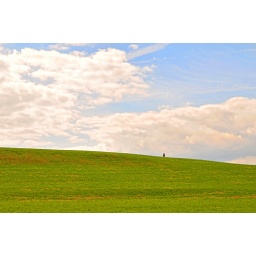
A view of two people walking on a hill taken during a walk near my place.